Hood scoop

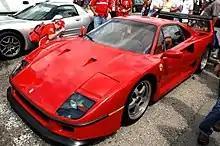
NACA-style hood scoops on the Ferrari F40.

The scoop will be most effective if it is either mounted high enough to clear the boundary layer (the slow-moving air that clings to the surface of a moving object) or if it is a NACA duct, mounted below the surface and designed to draw the faster-moving air outside of the boundary layer into the duct. A shallow scoop that is "not" a NACA duct may not admit a useful amount of air even if it is open.